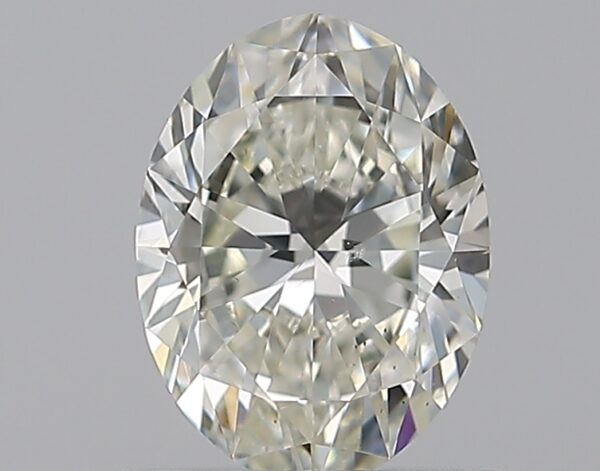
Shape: oval
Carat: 0.76
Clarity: SI1
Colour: J
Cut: EX
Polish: EX
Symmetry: EX
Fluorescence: ST
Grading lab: GIA
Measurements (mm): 7.05 x 5.26 x 3.21